Ormoc

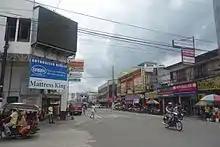
Aviles Street

The natives of this city are called Ormocanons, with most being Cebuano speakers, as with the whole western and southern parts of the island of Leyte. A definite number of Waray speakers is also present within the city.